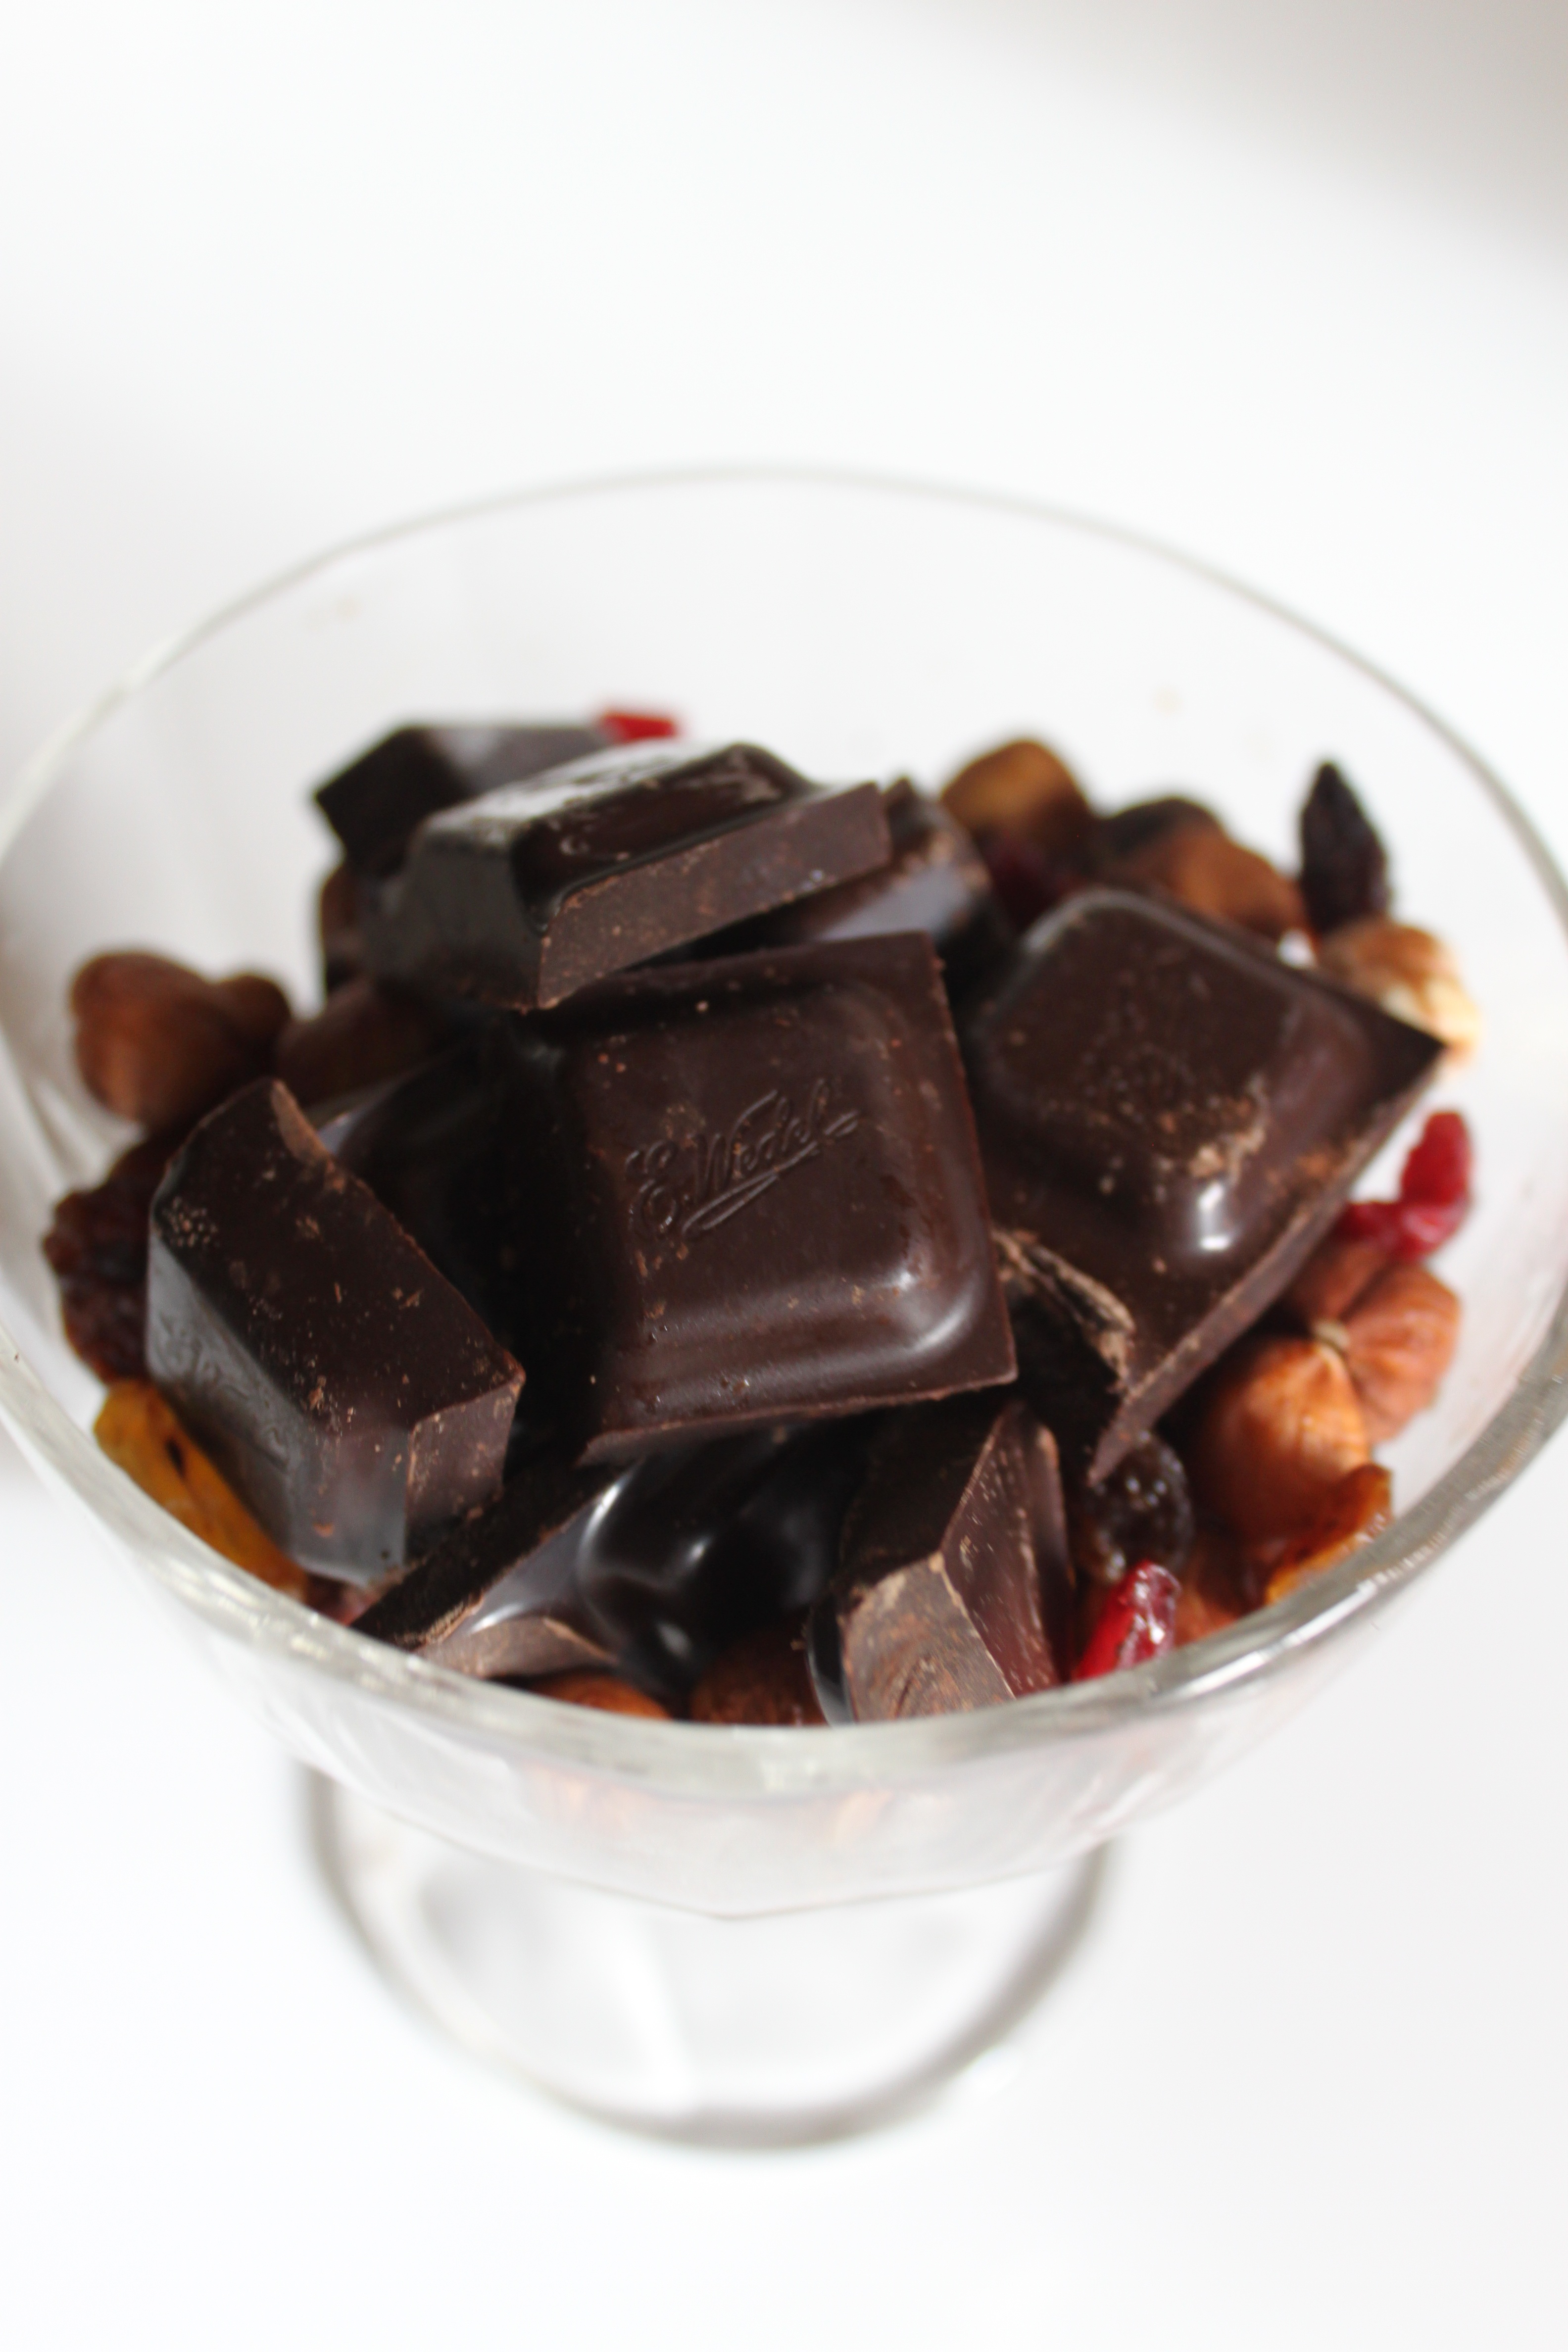
food, produce, chocolate, dessert, energy, fudge, chocolate cake, confectionery, praline, bonbon, ganache, chocolate truffle, chocolate brownie, goods grocery